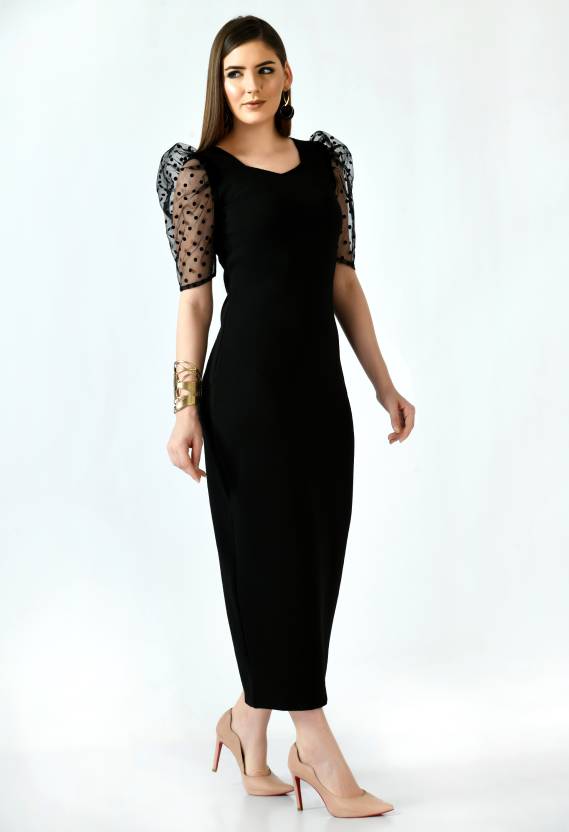
Product: Women Bodycon Black Dress
Price: ₹412
Colors: Black
Pattern: Solid, Self Design
Description: Moshe provides a party wear Middi/ calf length dress for women. This is Perfect for Daily casual, Party, Dating, Banquet, Wedding, Party, Cocktail Party and other occasion. This dress style is Short Sleeves, Slim Fitting, Calf Length, Stretch, extremely comfortable, in Sleeve polka dot, front side slit Dress. Size Chart : (" S : 34, M : 36, L : 38, XL : 40 ")
Other details: Suitable Occasion: Evening dresses, cocktail parties, parties, clubs, weddings, bridesmaid dresses, birthday parties, portraits and other important formal occasions can be worn. Size Chart : (" S : 34, M : 36, L : 38, XL : 40 ")